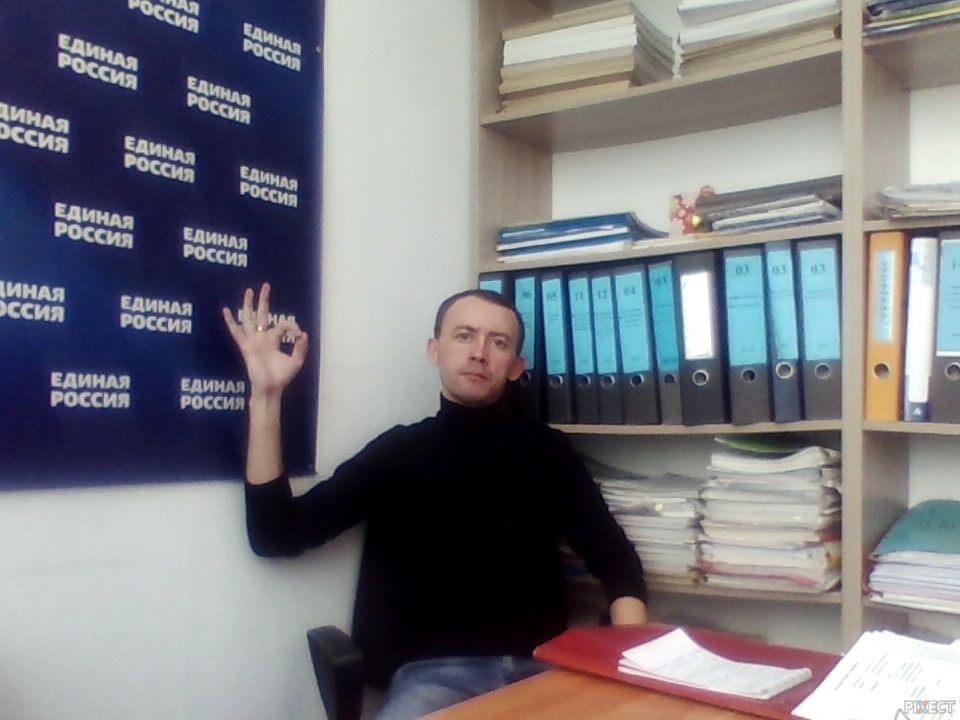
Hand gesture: ok